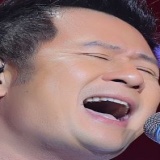
ca sĩ Bằng Kiều